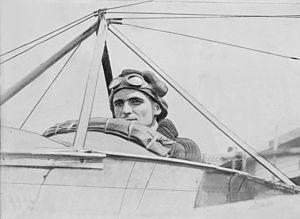
Chauncey dit Chance Milton Vought, né le 26 février 1890 à Long Island et mort le 25 juillet 1930 à Southampton, sur l'île de Long Island, aux États-Unis, est un ingénieur, aviateur et industriel américain.